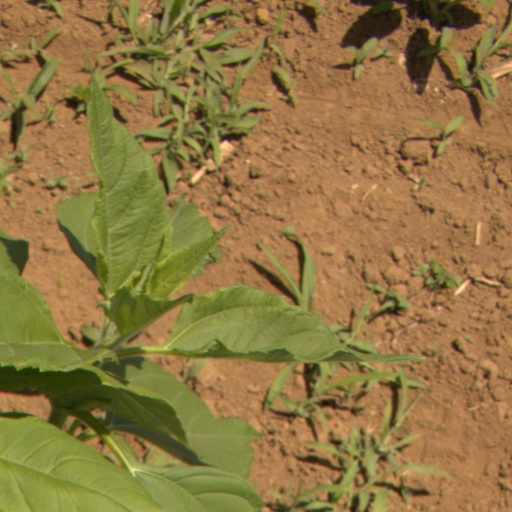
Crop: Jerusalem artichoke